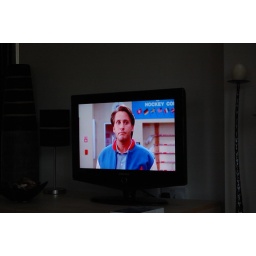
As seen in Might Ducks 2, before having his beach ball burst by the Icelandic Nazis.